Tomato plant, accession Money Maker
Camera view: bottom (45 deg); turntable rotation: 60 degrees
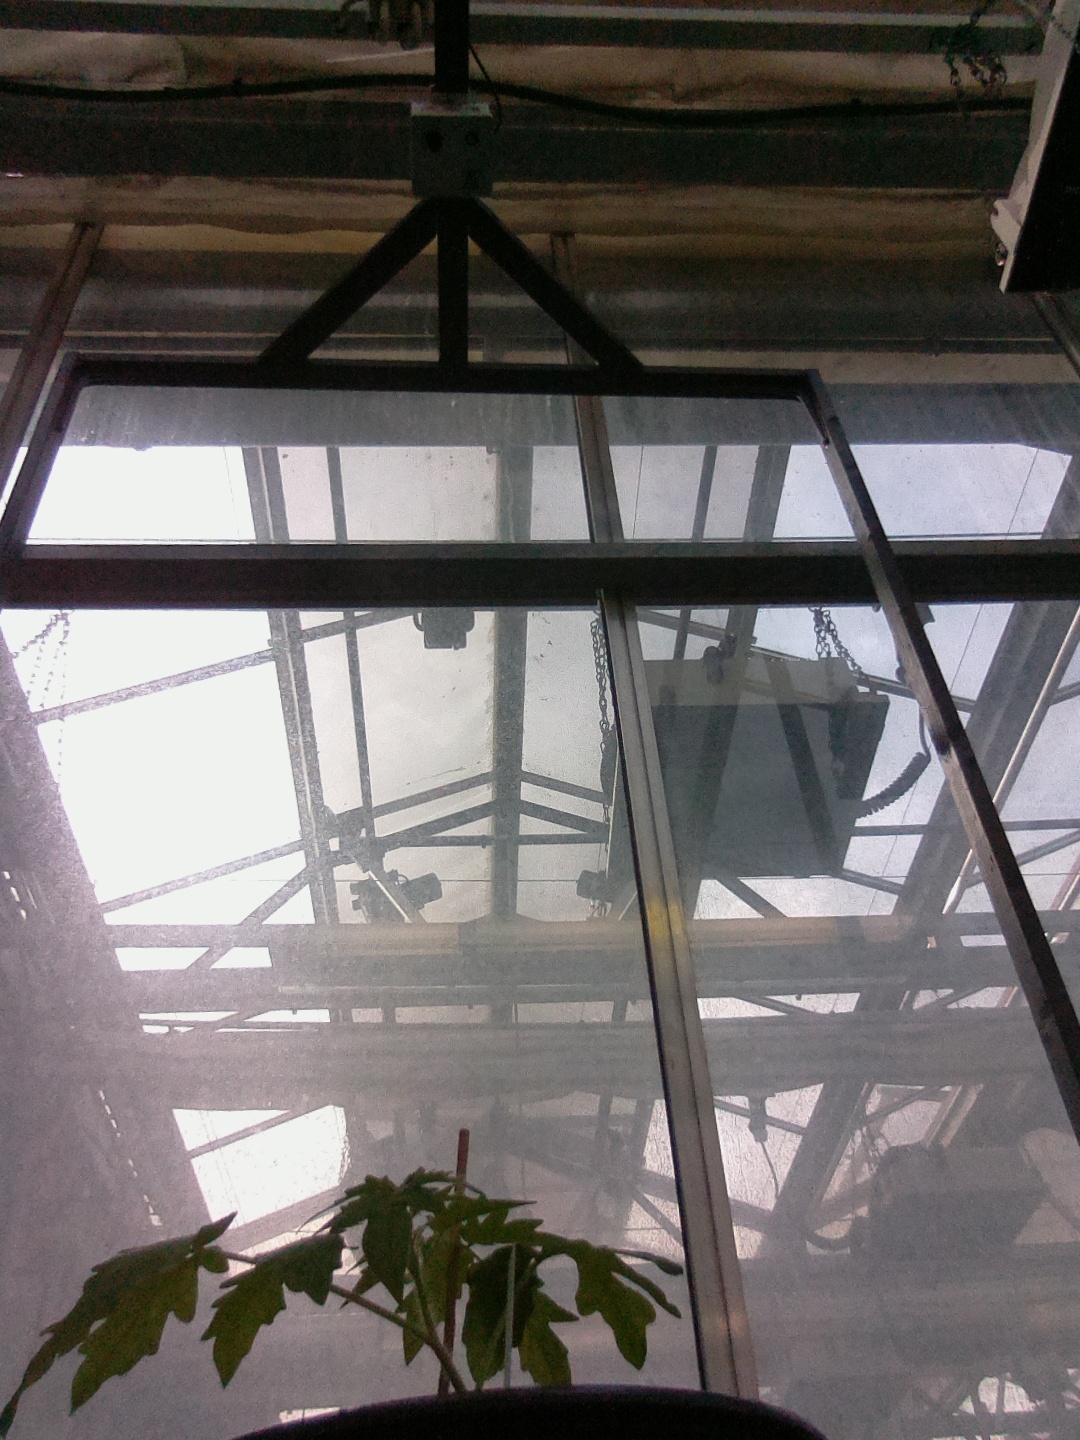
BBCH growth stage 13: 6 of true leaves visible